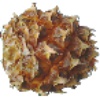
Label: Pineapple Mini 1